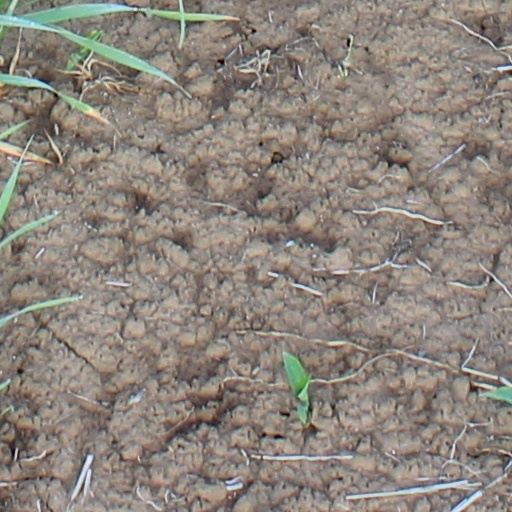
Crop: wheat